X Videos (film)

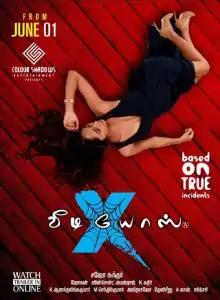
Theatrical release poster

X Videos is a 2018 Indian Tamil cyber crime thriller drama film directed by Sajo Sundar, which is also his directorial debut. Inspired by the real life hidden-cam pornography cases, the film depicts social awareness and cautions against such dirty works. It was released on 1 June 2018 in Tamil. Based on its content and subject, the film was given an "A" certificate.